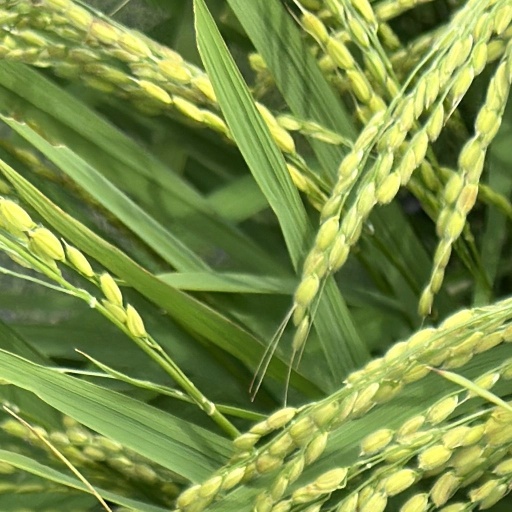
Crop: rice